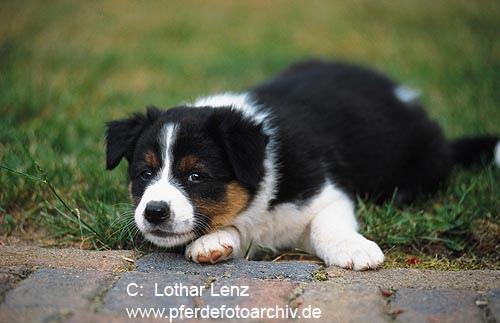
Border_collie